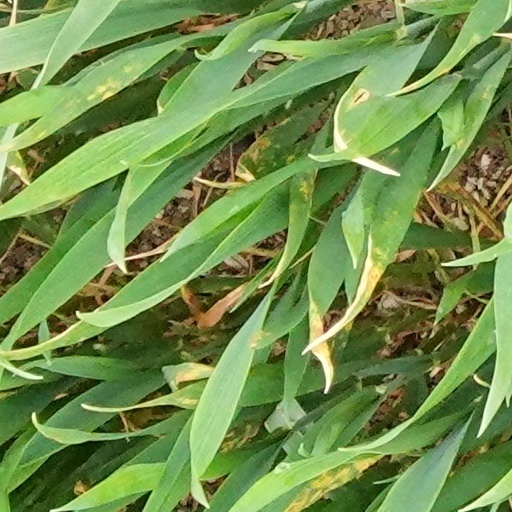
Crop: wheat